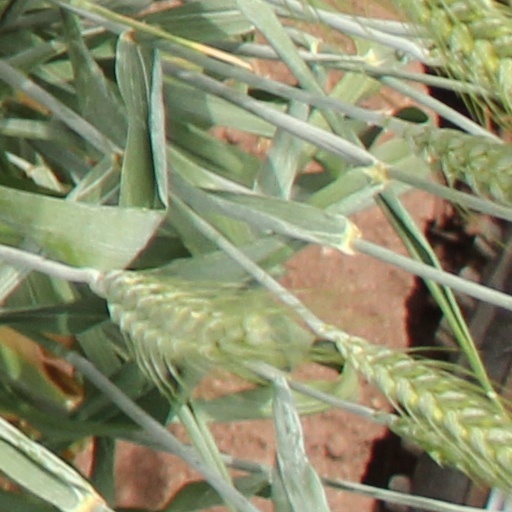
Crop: wheat